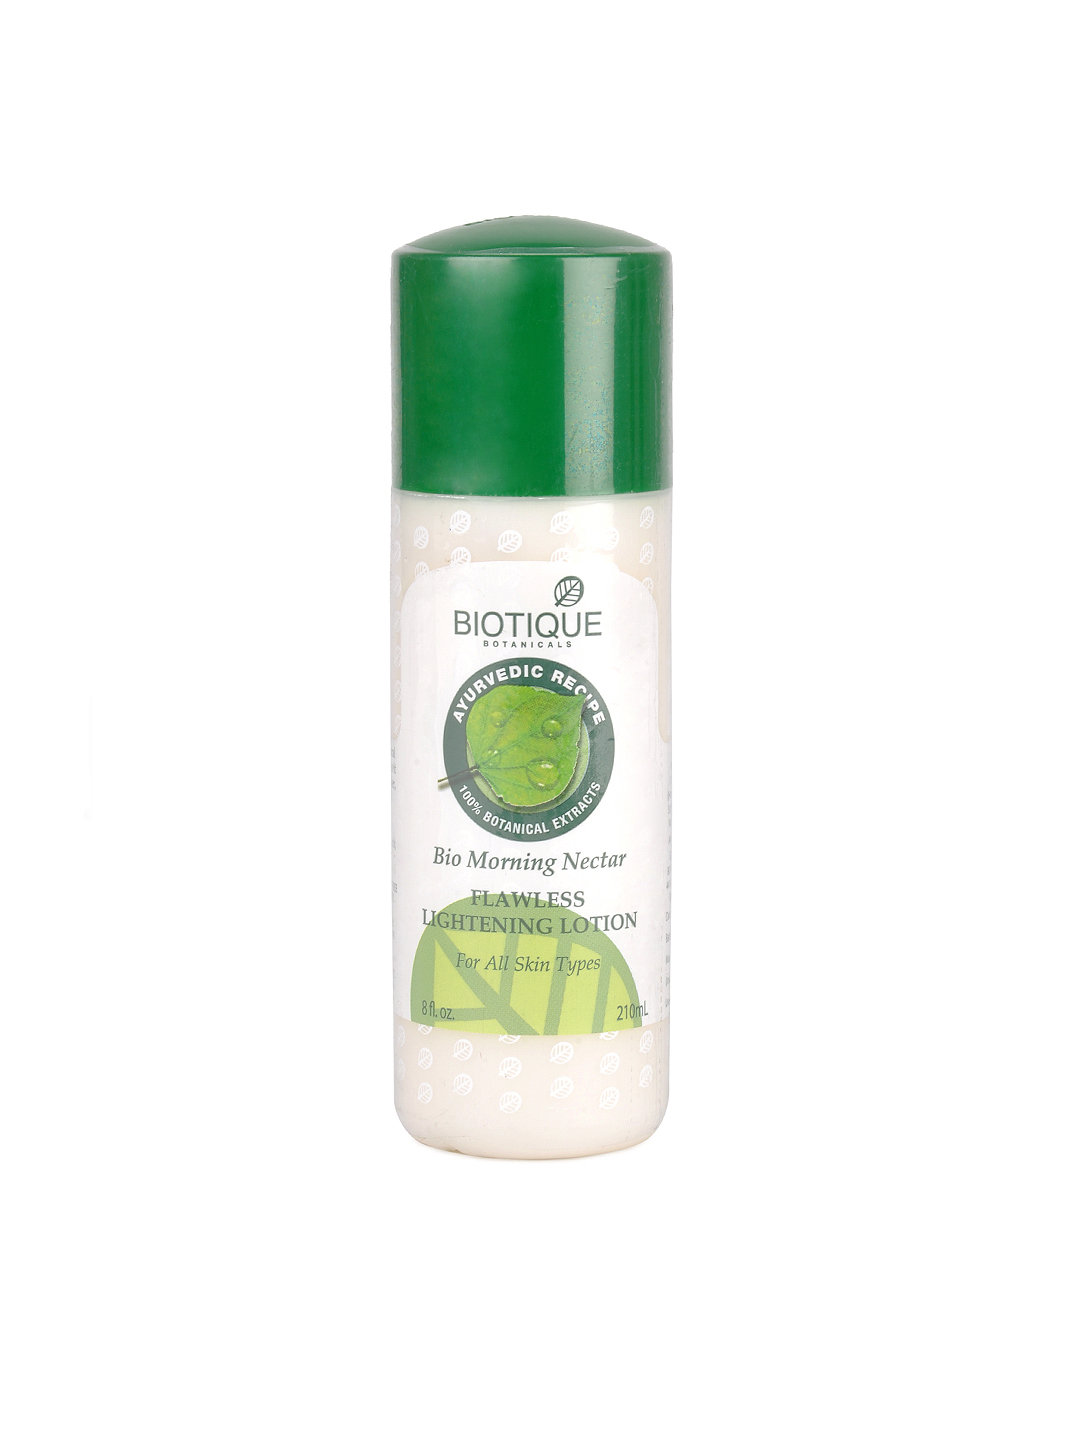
Biotique Morning Nectar Flawless Lightening Lotion
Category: Personal Care / Skin / Face Moisturisers
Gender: Women
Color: White
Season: Spring 2017
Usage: Casual